Palace of Fine Arts

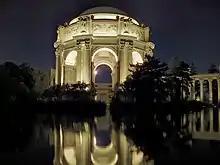
The Palace at night, reflected in the water

Built around a small artificial lagoon, the Palace of Fine Arts is composed of a wide, pergola around a central rotunda situated by the water. The lagoon was intended to echo those found in classical settings in Europe, where the expanse of water provides a mirror surface to reflect the grand buildings and an undisturbed vista to appreciate them from a distance.